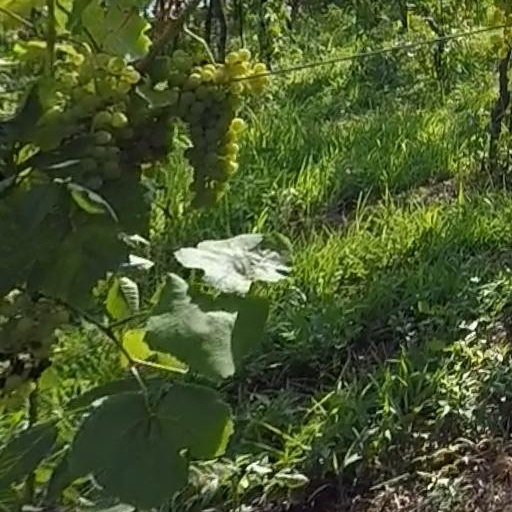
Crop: grape